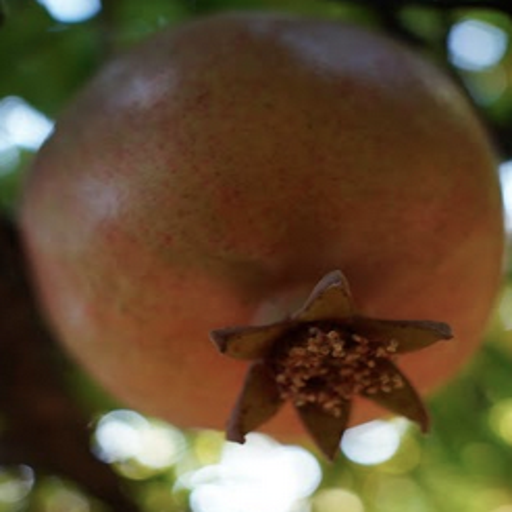
Label: Healthy